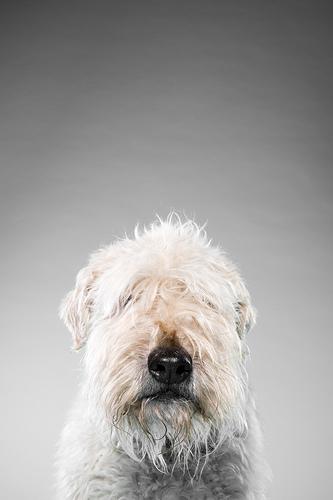
Breed: wheaten terrier